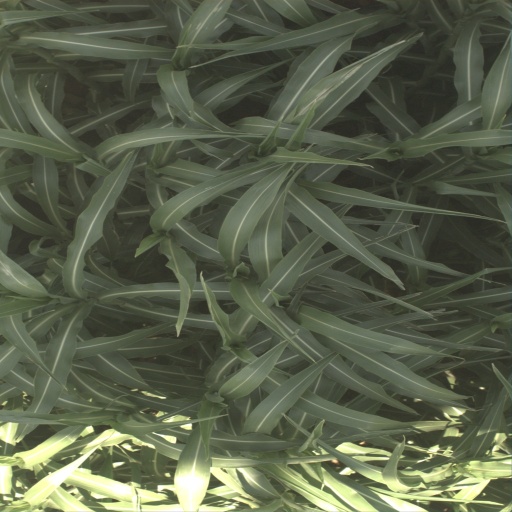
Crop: sorghum